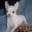
Label: dog